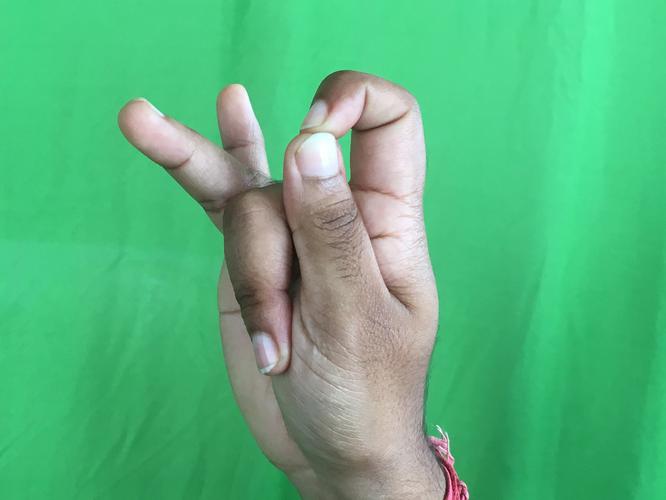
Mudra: Katakamukha_3
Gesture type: single_hand